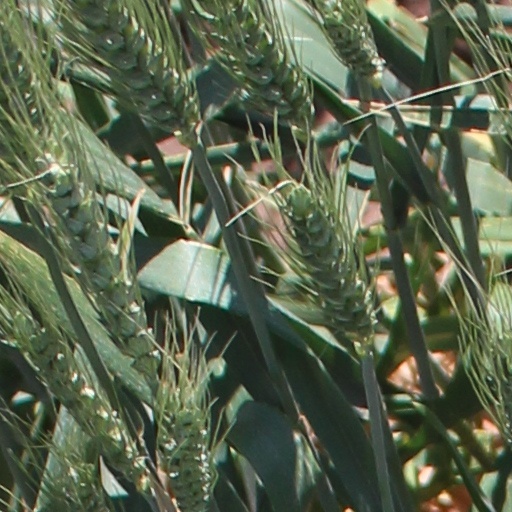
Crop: wheat